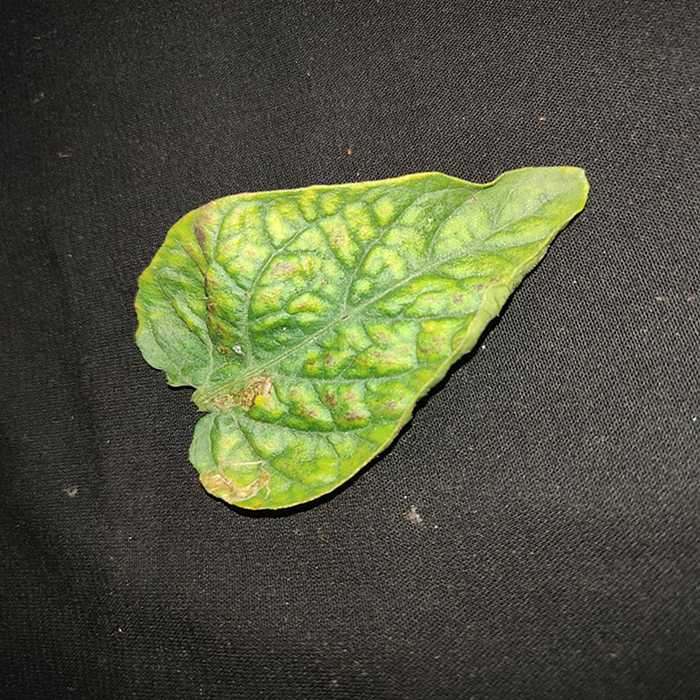
Plant: Tomato
Label: Tomato spotted wilt